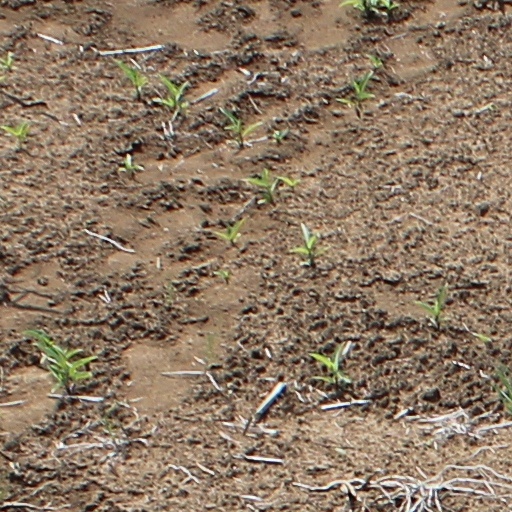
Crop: wheat